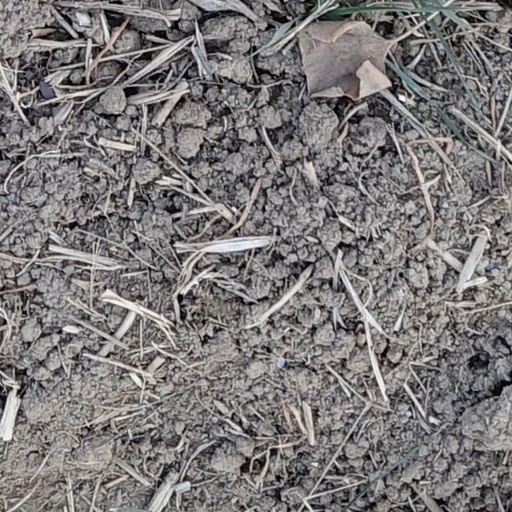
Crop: wheat